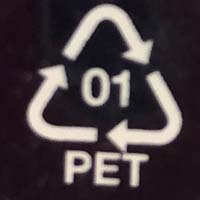
Plastic recycling code class: 1_polyethylene_PET